Albert, Duke of Prussia

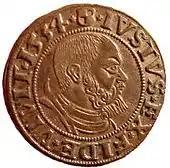
One Groschen coin, 1534, "Iustus ex fide vivit — The Just lives on Faith"

After some delay Sigismund assented to the offer, with the provision that Prussia should be treated as a Polish fiefdom; and after this arrangement had been confirmed by a treaty concluded at Kraków, Albert pledged a personal oath to Sigismund I and was invested with the duchy for himself and his heirs on 10 February 1525.